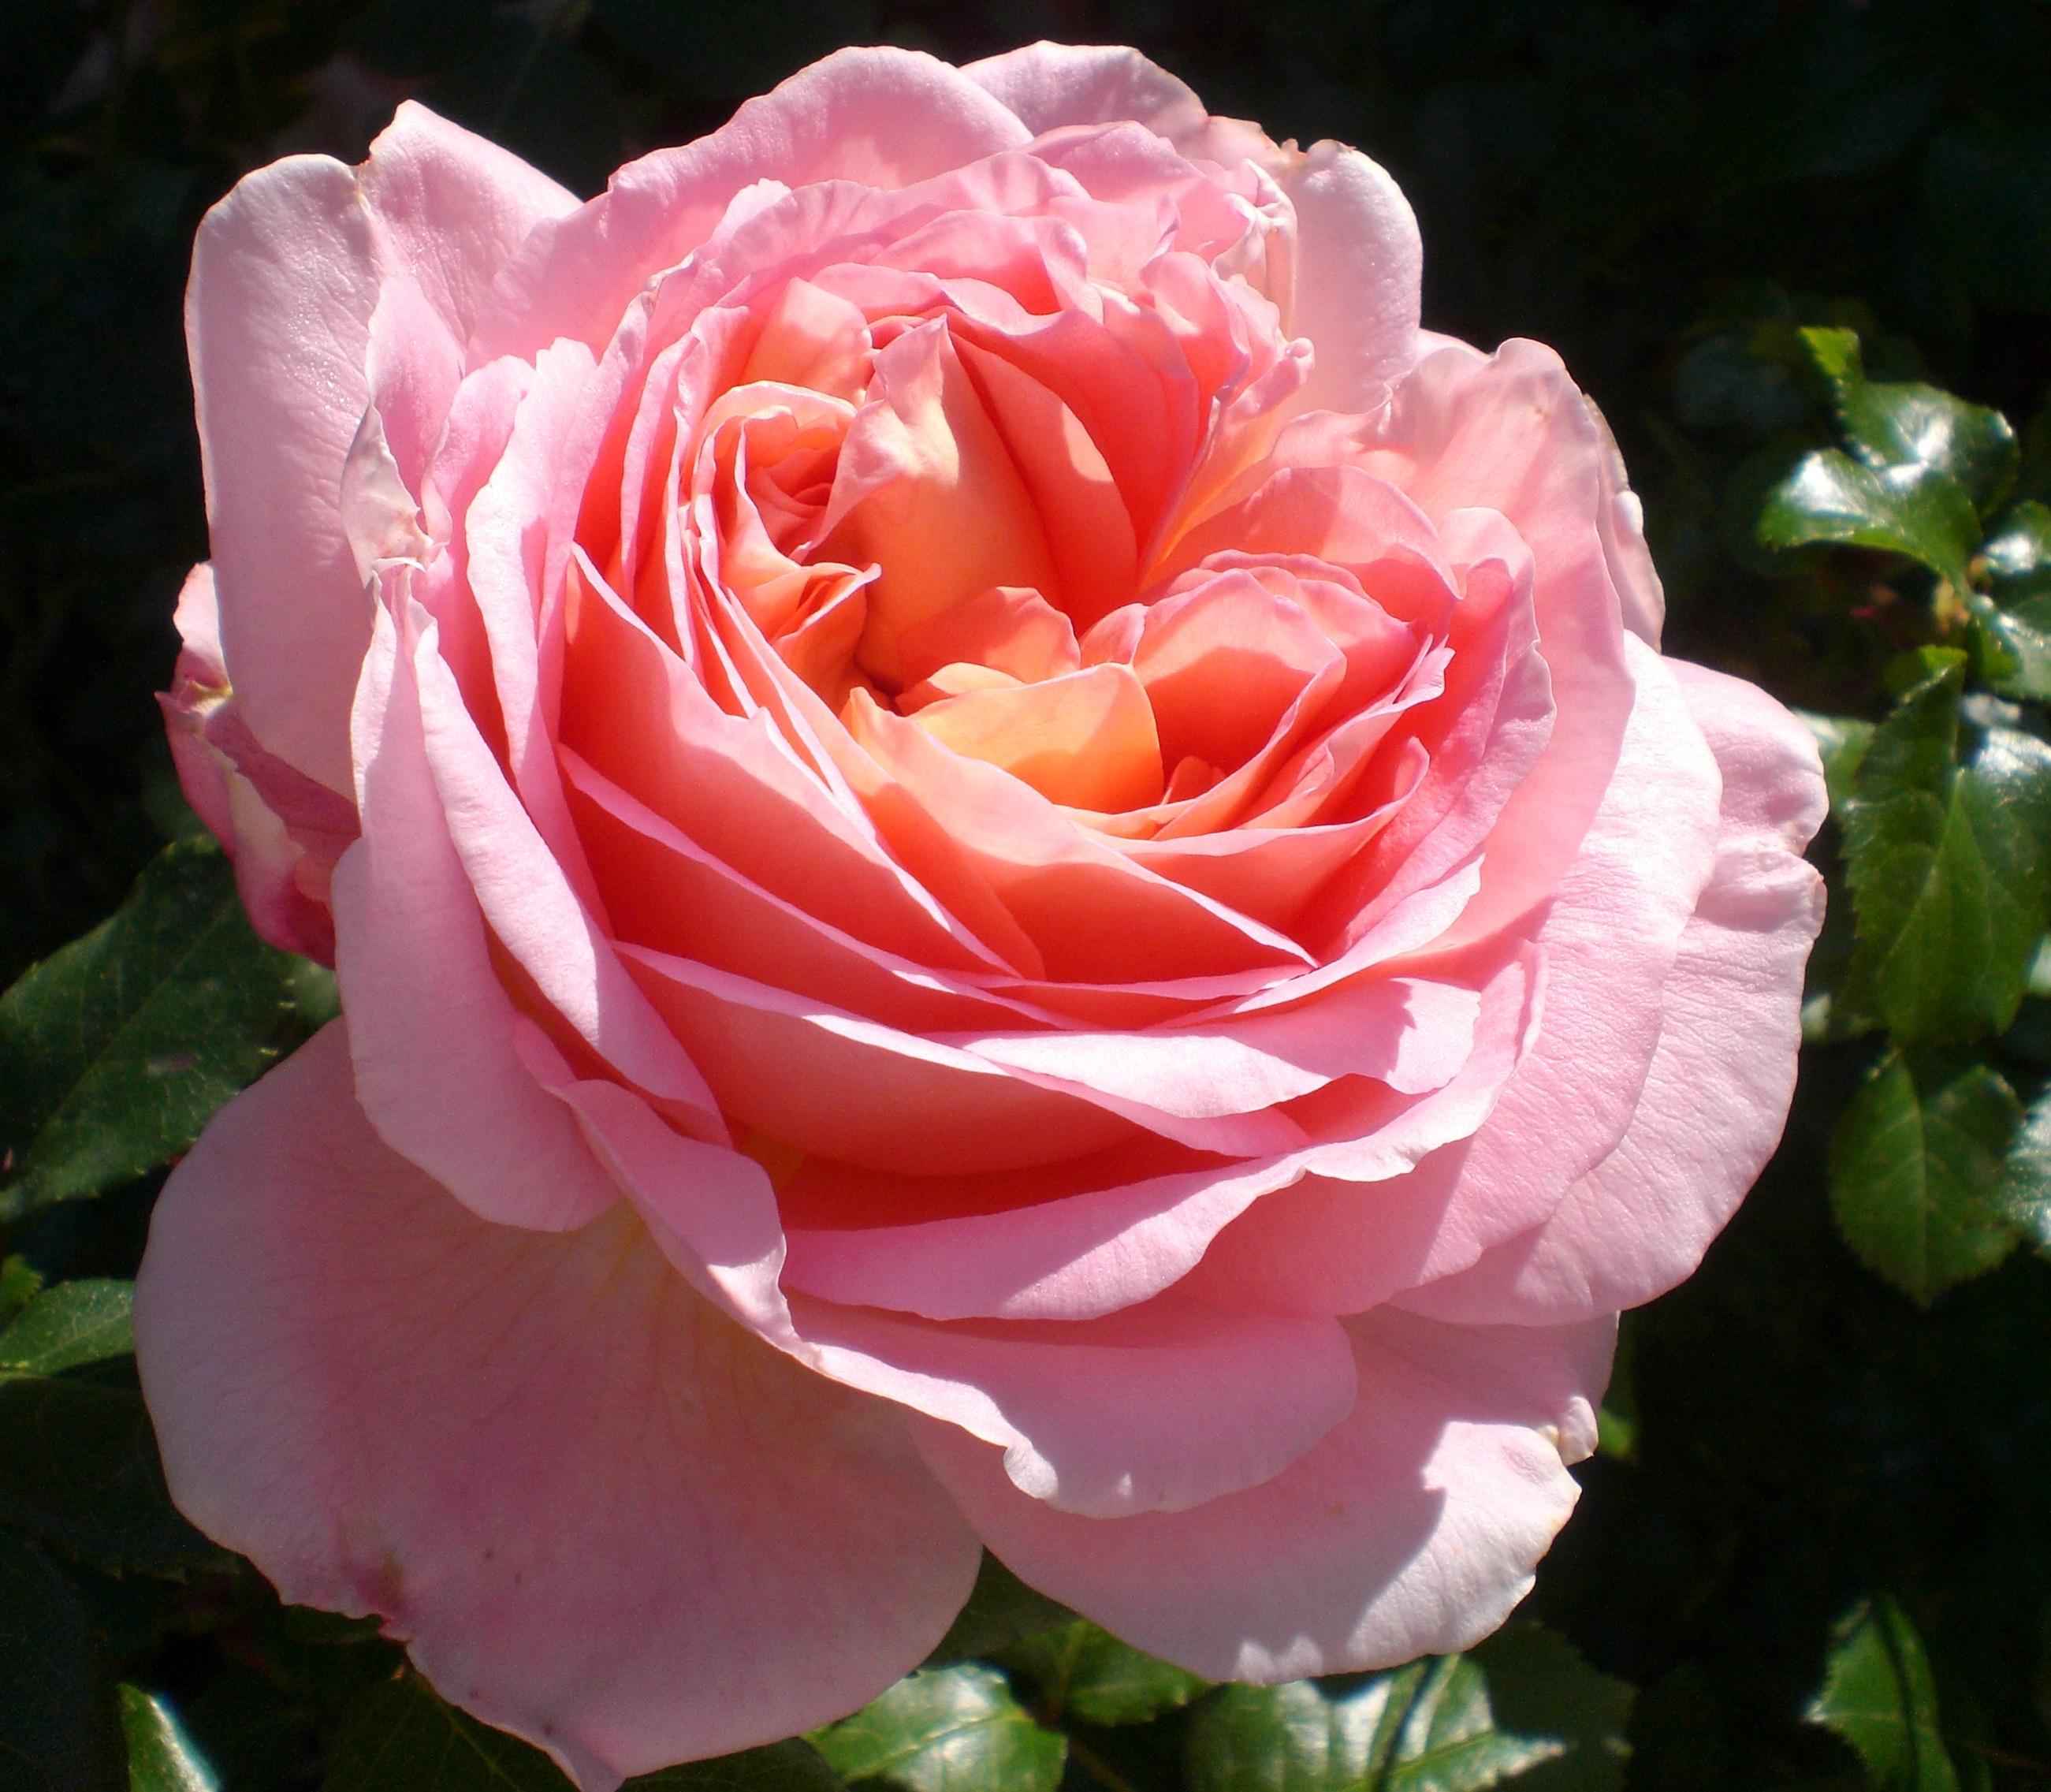
blossom, plant, flower, petal, bloom, rose, romantic, pink, flowers, beauty, floribunda, fragrance, rose bloom, flowering plant, garden roses, rose family, land plant, rosa centifolia, rose order